Manu (film)

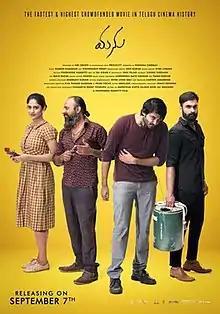
Film poster

Manu is a 2018 Indian Telugu language experimental romantic art film directed by debutant Phanindra Narsetti. The film stars Raja Goutham and Chandini Chowdary. The film, banked on crowdfunding, released to average reviews. However, the film is praised for its unique story-telling, direction, production design, music, colour correction, costumes, but criticised the film's excessive length, unnecessary detailing.